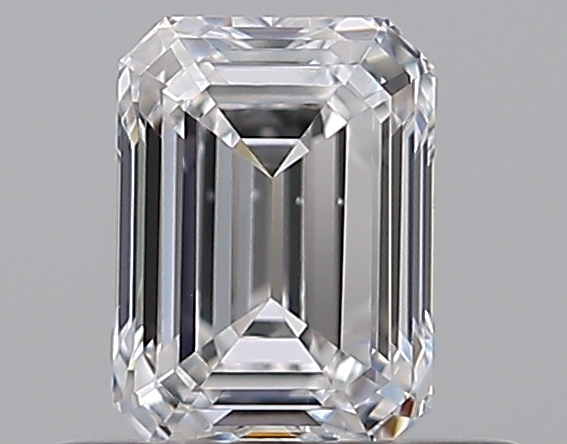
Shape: emerald
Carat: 0.5
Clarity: VS1
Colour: D
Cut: EX
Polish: VG
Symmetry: VG
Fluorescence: N
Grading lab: GIA
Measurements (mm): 5.16 x 3.77 x 2.53